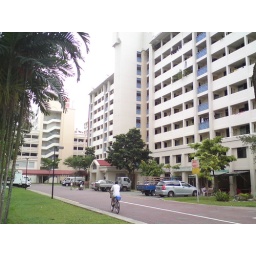
the tree that sticks up a little jus below my window - it has the bats in....